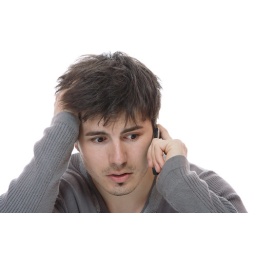
Young casual man on the phone isolated over white background